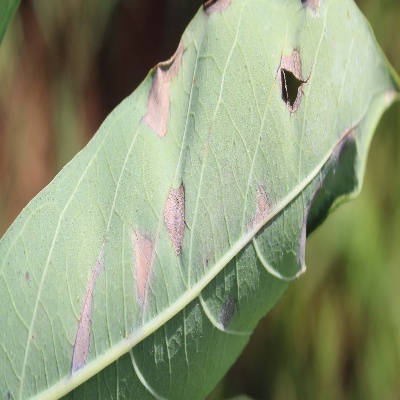
Crop: Cassava
Condition: bacterial blight